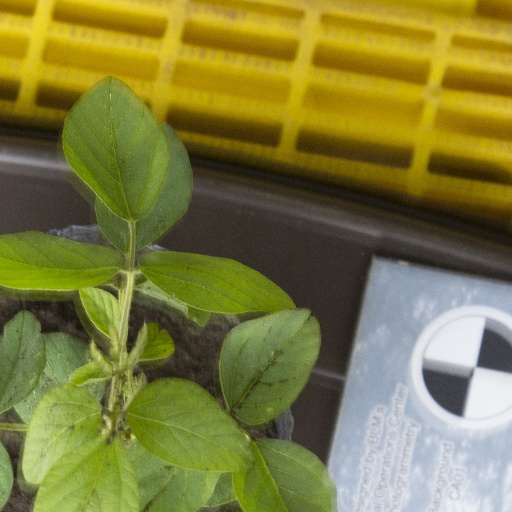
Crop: soybean